Chatan, Okinawa

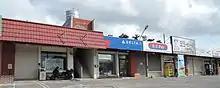
Delta Air Lines ticket office

Chatan is crossed from north to south by Japan National Route 58, which runs parallel to the coastal area of the town.